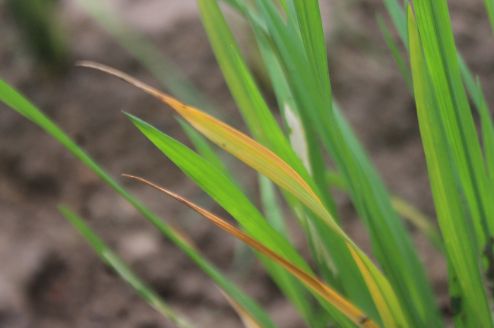
Disease: Tungro